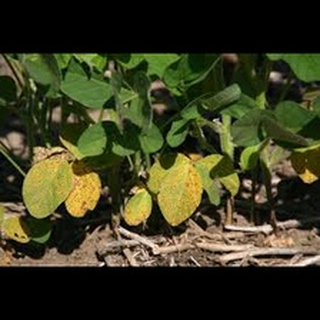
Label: wheat_tan_spot